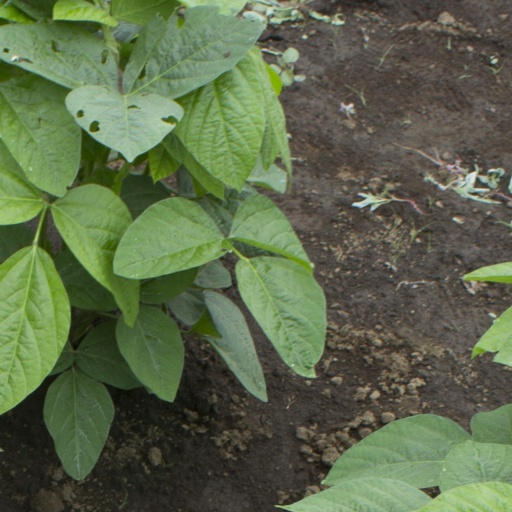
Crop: soybean